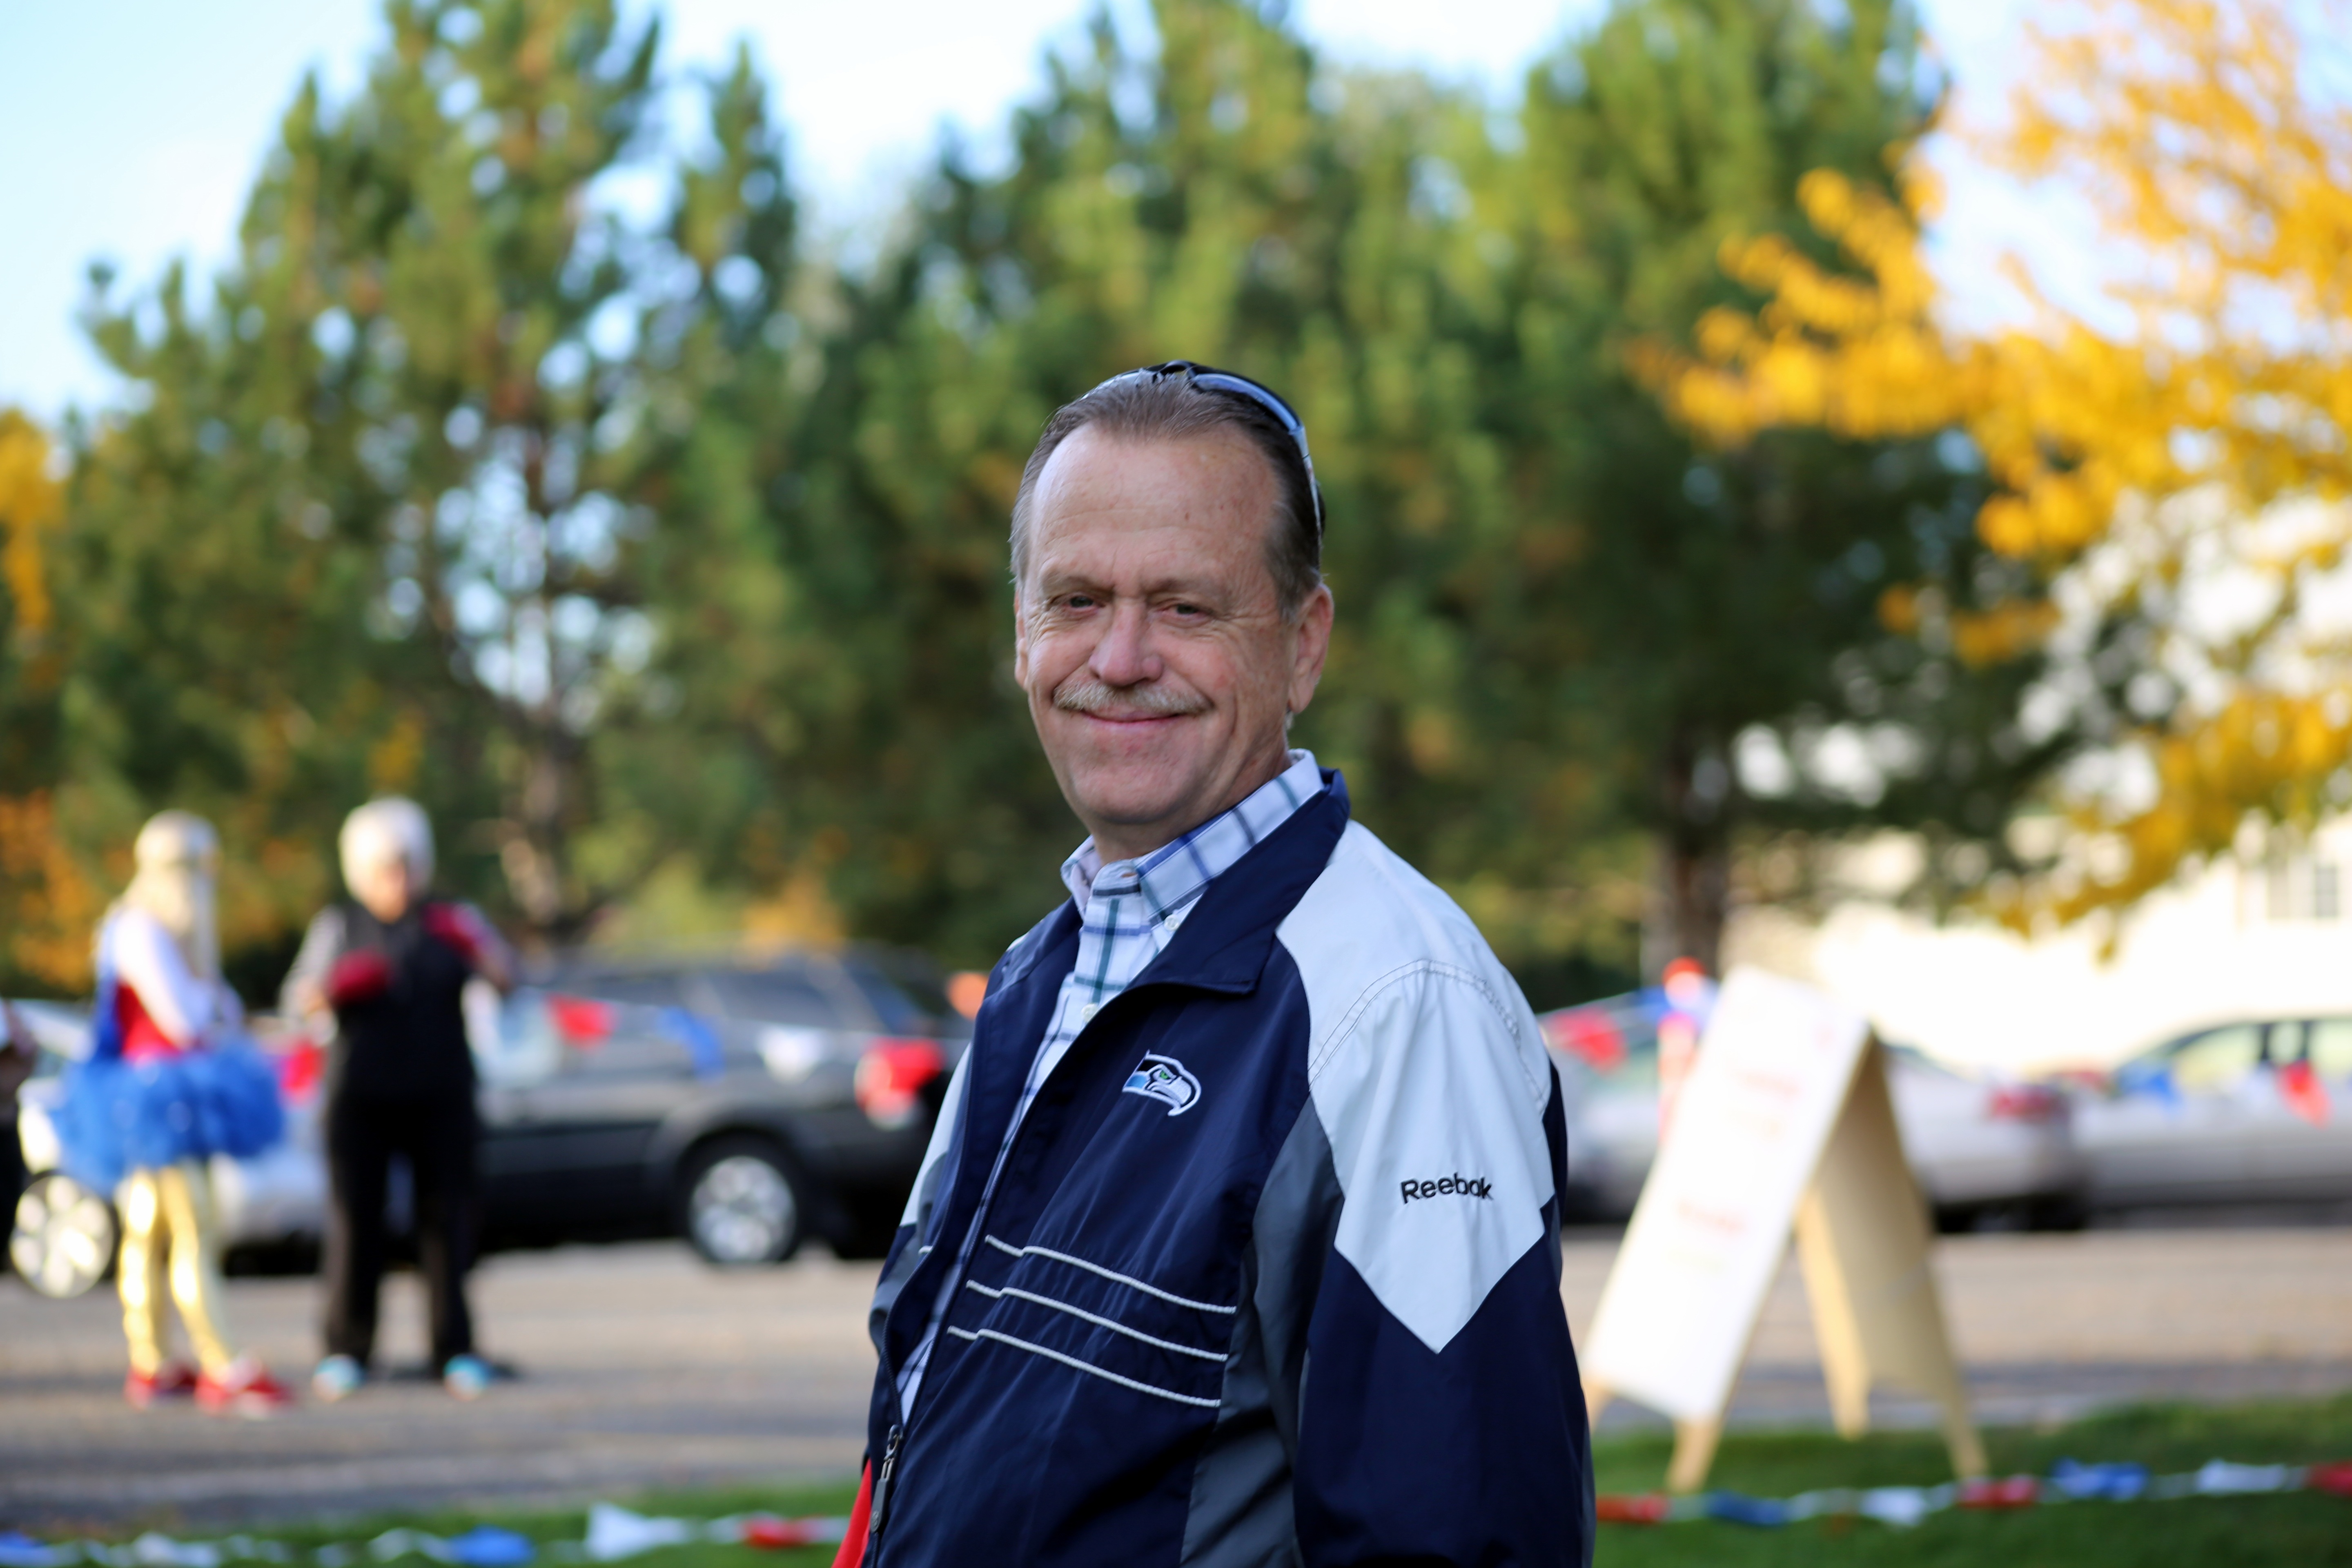
man, outdoor, person, standing, smiling, senior, elderly, endurance sports